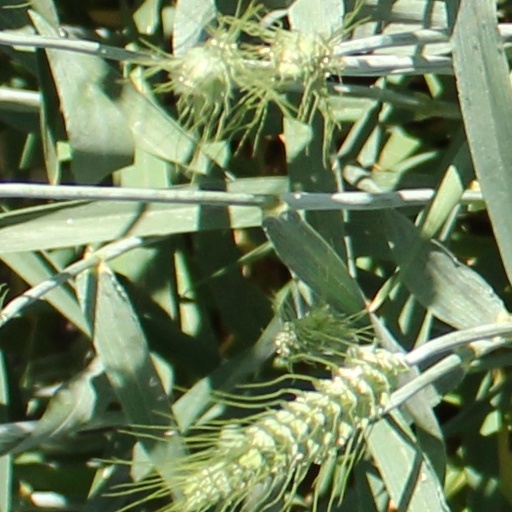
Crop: wheat